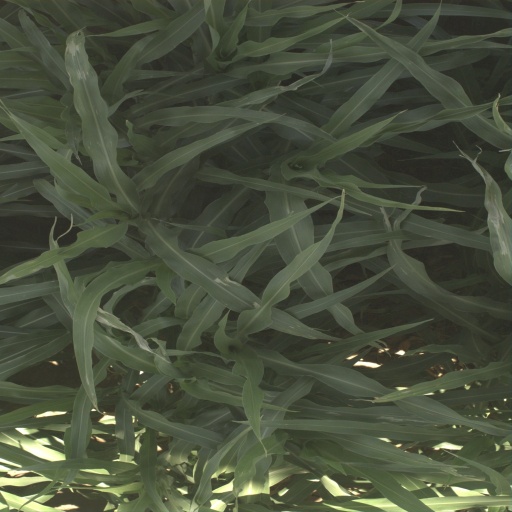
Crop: sorghum